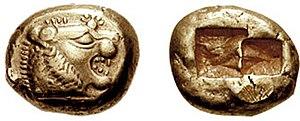
L’électrum est un alliage composé d'or et d'argent rencontré à l'état naturel dans des proportions variables. En numismatique et en histoire de l'art, le terme désigne également un alliage artificiel. Très prisé pendant l'Antiquité, il a servi pour frapper monnaie en Lydie et en Grèce. Les Égyptiens s'en servaient pour décorer leurs bijoux, leurs armes, leurs objets funéraires ou leurs statues, mais aussi le sommet des obélisques et des pyramides ; les Amérindiens l'ont également utilisé pour fabriquer de nombreux objets.
L'or est l'élément chimique de numéro atomique 79, de symbole Au. Ce symbole, choisi par Berzelius, est formé des deux premières lettres du mot latin aurum.
Gygès, fils de Mermnas, fut roi de Lydie à une époque imprécisément connue : son avènement se situe entre 708 av. J.-C. et 687, sa mort entre 680 et 648 ; selon l’historien Michael Grant, le roi et le pâtre de La République de Platon ne sont pas la même personne. Il était appelé Gugu par les Assyriens, et serait à l'origine des traditions bibliques sur Gog, prince de Magog. Les conditions dans lesquelles Gygès est parvenu au pouvoir diffèrent en fonction des sources. Il succède à Candaule et fonde la dynastie des Mermnades.
Une pièce de monnaie est un morceau de matériau solide, habituellement un métal ou un métalloïde, ayant souvent la forme d’un disque, et la plupart du temps délivré par un gouvernement. Les pièces de monnaie sont utilisées comme argent dans des transactions de toutes sortes, à partir des transactions de tous les jours jusqu’au stockage du vaste nombre de pièces précieuses.
Les mines d'or ont longtemps mobilisé des millions d'orpailleurs, ces chercheurs d'or attirés par la moindre rumeur, générant d'innombrables conflits et colonisations de territoires, ou même de continents entiers. Une partie seulement des gisements permettaient une exploitation durable, sous forme de mines plus ou moins profondes, perpétuant la rareté extrême de l'or jusqu'aux années 1890. Le commerce mondial ayant longtemps reposé sur des monnaies basées sur la riche mais tumultueuse histoire des mines d'argent, la généralisation du billet de banque sera un prétexte pour passer progressivement à l'étalon-or, entraînant une colonisation encore plus massive au cours du XIXᵉ siècle.